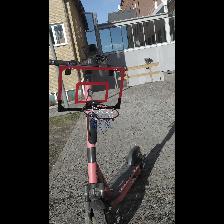
Label: NonHuman